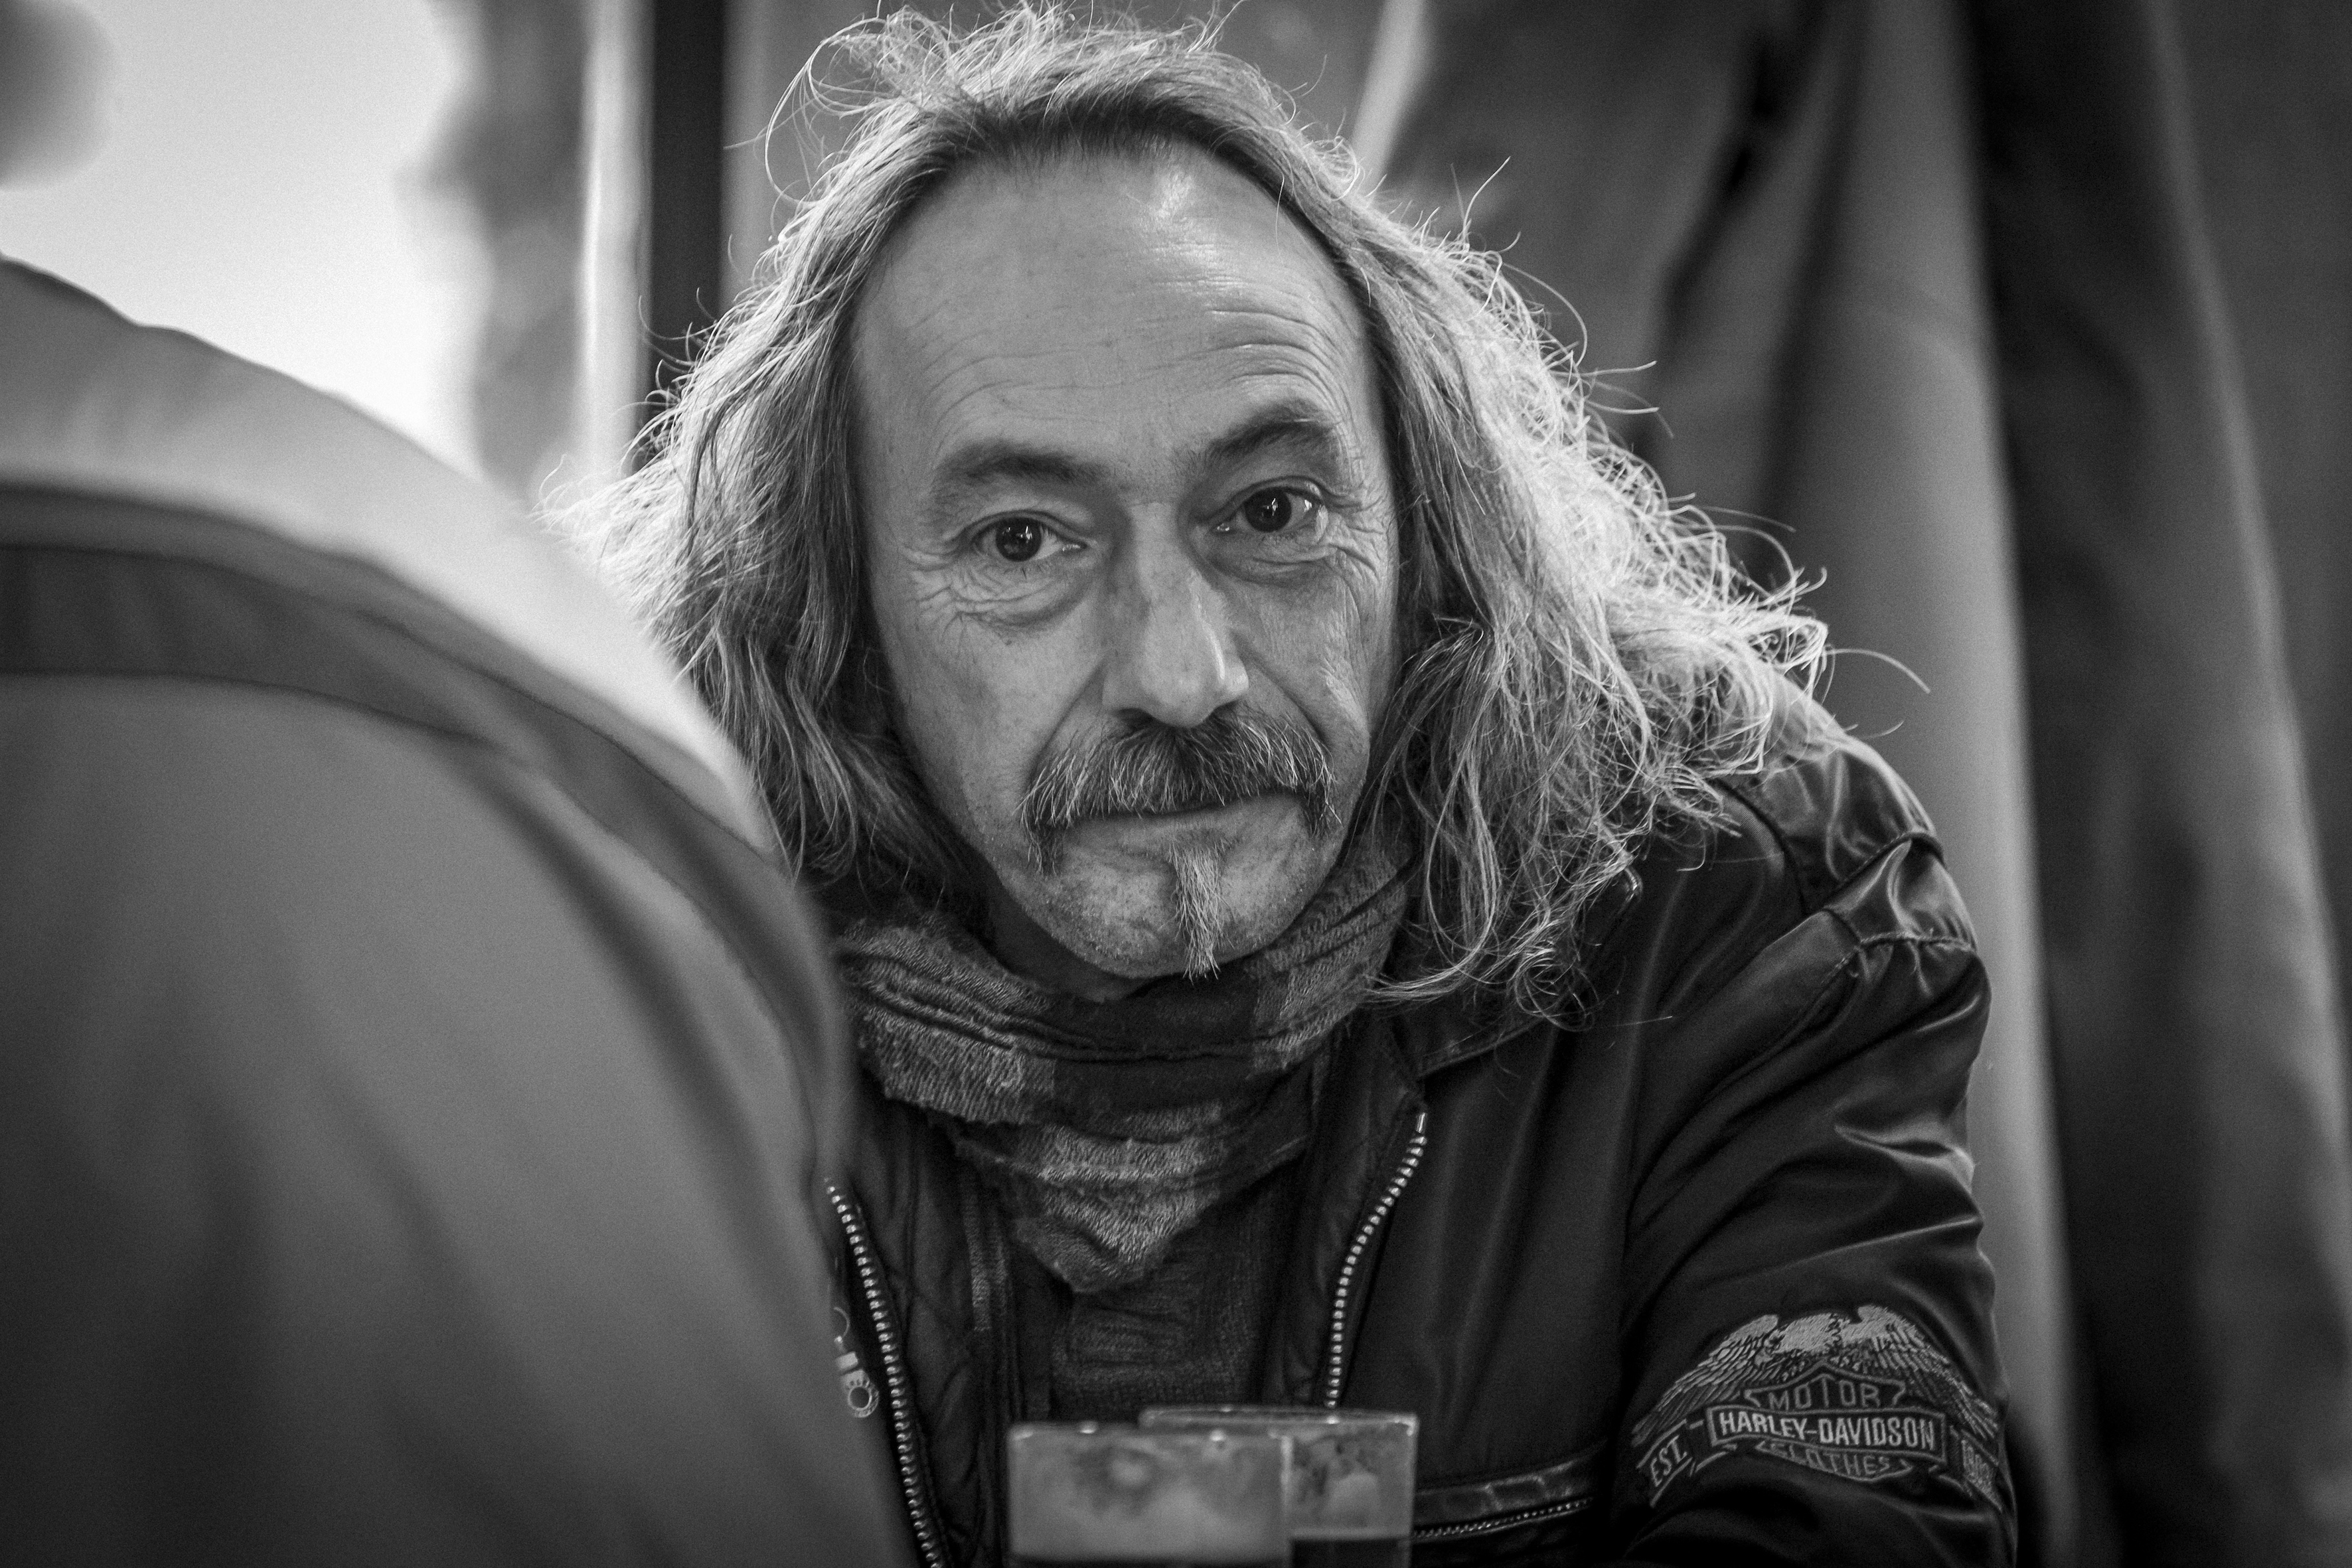
person, black and white, white, photography, portrait, darkness, black, monochrome, face, head, photograph, beauty, willyverhulst, monochrome photography, portrait photography, film noir